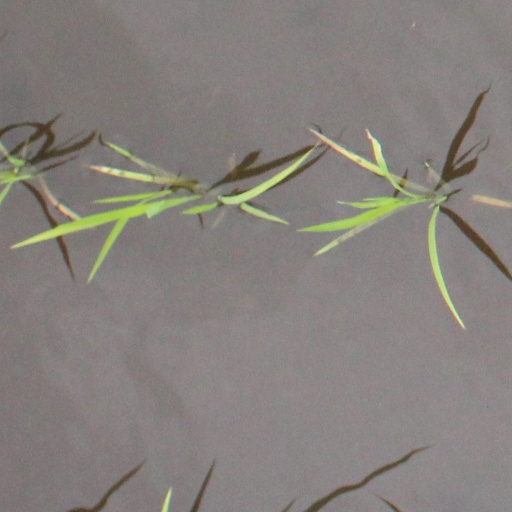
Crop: rice